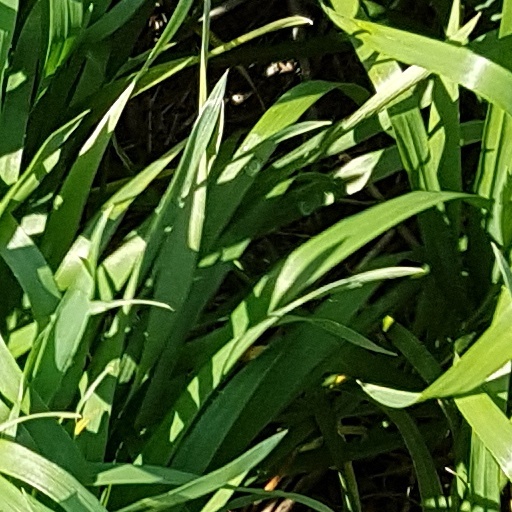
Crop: wheat